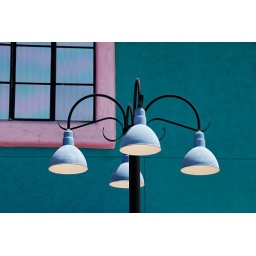
detail of lamp post and building at visitors center in Tucson